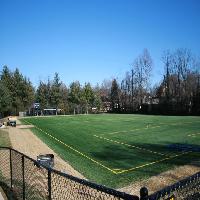
Weather: sun or clear